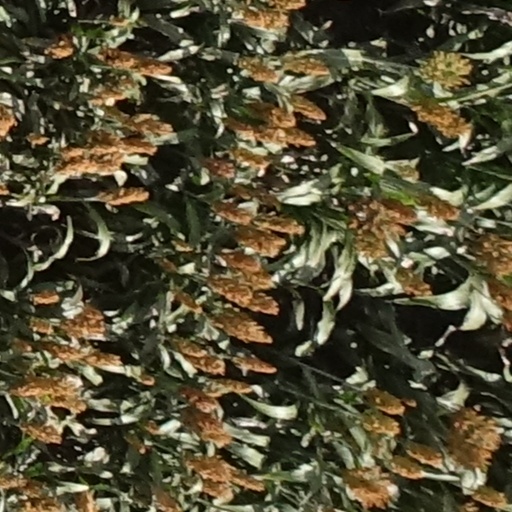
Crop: sorghum